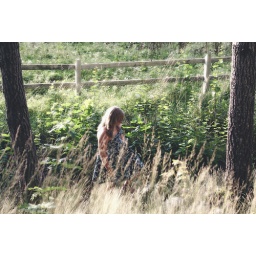
maya in the grass with her nice dress